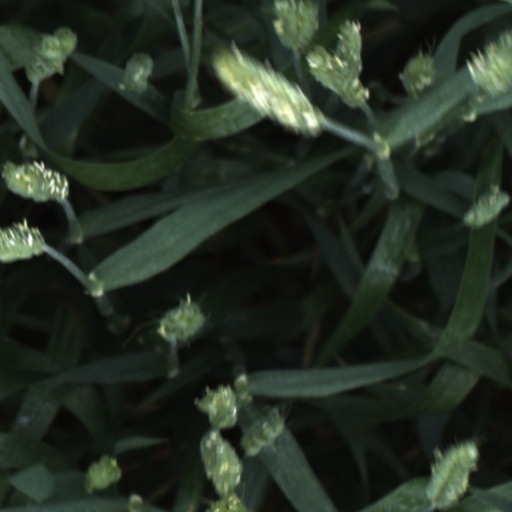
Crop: wheat